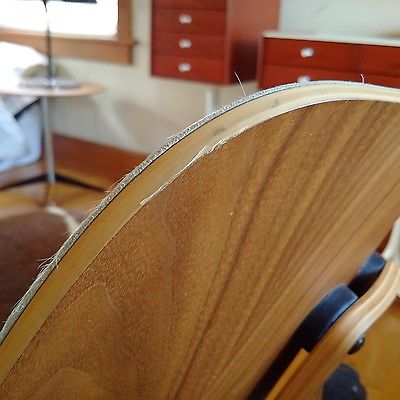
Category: chair